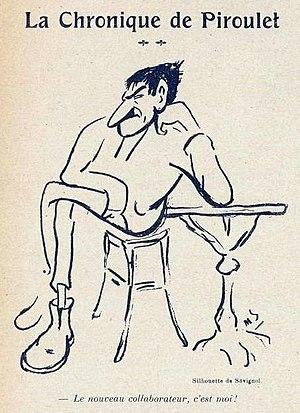
La première apparition du personnage de Piroulet, le 21 avril 1917 dans ""Le Cri de Toulouse"", page 2 (dessiné par Savignol, repris en 1956 par Charles Mouly pour Georges Vaur)."
Georges Vaur, né le 19 septembre 1920 à Toulouse dans la Haute-Garonne et mort le 12 juillet 2010 à Toulouse, est un comédien, chanteur et humoriste français connu sous le nom de Piroulet.
Charles Mouly, né le 19 mars 1919 à la Vinzelle, hameau de la commune de Grand-Vabre et décédé le 1ᵉʳ mars 2009 à Vigoulet-Auzil, est un journaliste de radio et de presse, écrivain et auteur de théâtre, illustrateur, créateur des personnages de Catinou et Jacouti qui connurent une grande célébrité dans le Midi toulousain dans la deuxième moitié du XXᵉ siècle.